Peter Timothy

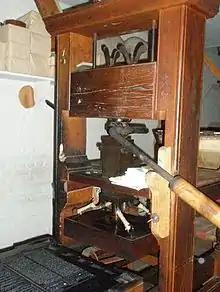
Typical printing press of the 18th century

The family first immigrated to Colonial Pennsylvania in 1731 to work for Benjamin Franklin in Philadelphia. The following year, Franklin sent them to Charleston, South Carolina, where they operated the "South Carolina Gazette". Six years later, Lewis Timothy died, leaving the press to his widow and 14-year-old son Peter (who had learned how to use the press). Elizabeth Timothy ran the business until Peter took over in 1746.